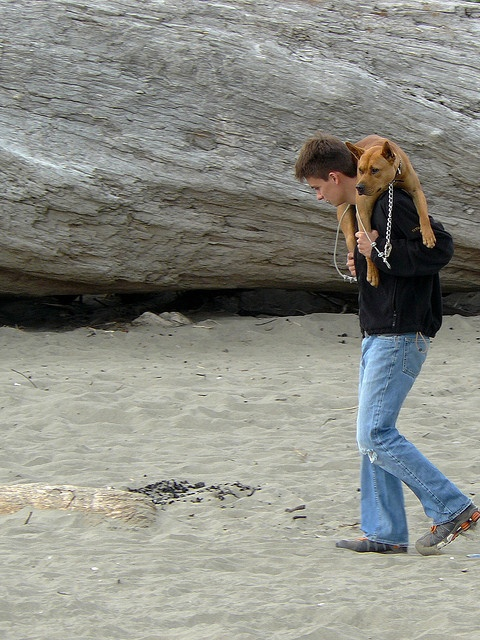
A man carries his dog on his back on the beach.
A man carries a dog as the man walks on the sand.
A man walking through sand and holding a dog over his shoulders.
a person walking across sand with a dog on their shoulders
A person is walking on the beach with a dog on over their shoulders.